Columbia Heights Public Library

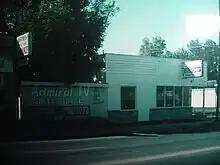
CHPL 1941

The library, located in a rented building at 838 40th Ave N.E., was recognized by the City Council as a department of the city in 1952, when it celebrated its 25th anniversary.